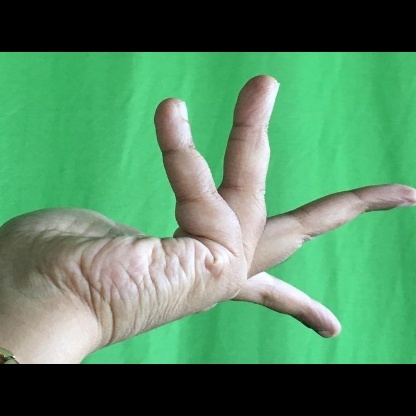
Mudra: Alapadmam